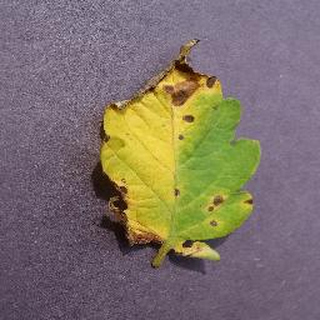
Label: tomato_septoria_leaf_spot